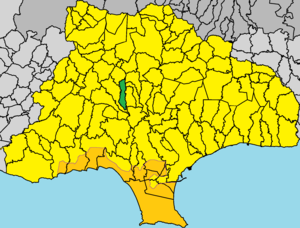
Ágios Geórgios est un village de Chypre de plus de 111 habitants.